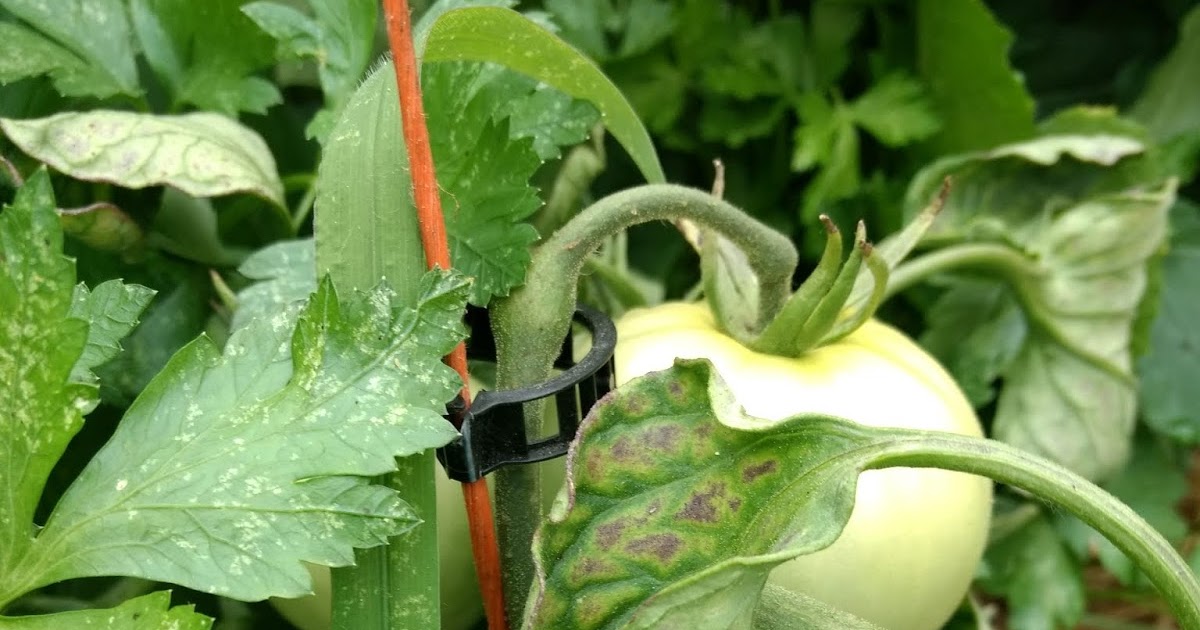
Labels: Tomato leaf mosaic virus